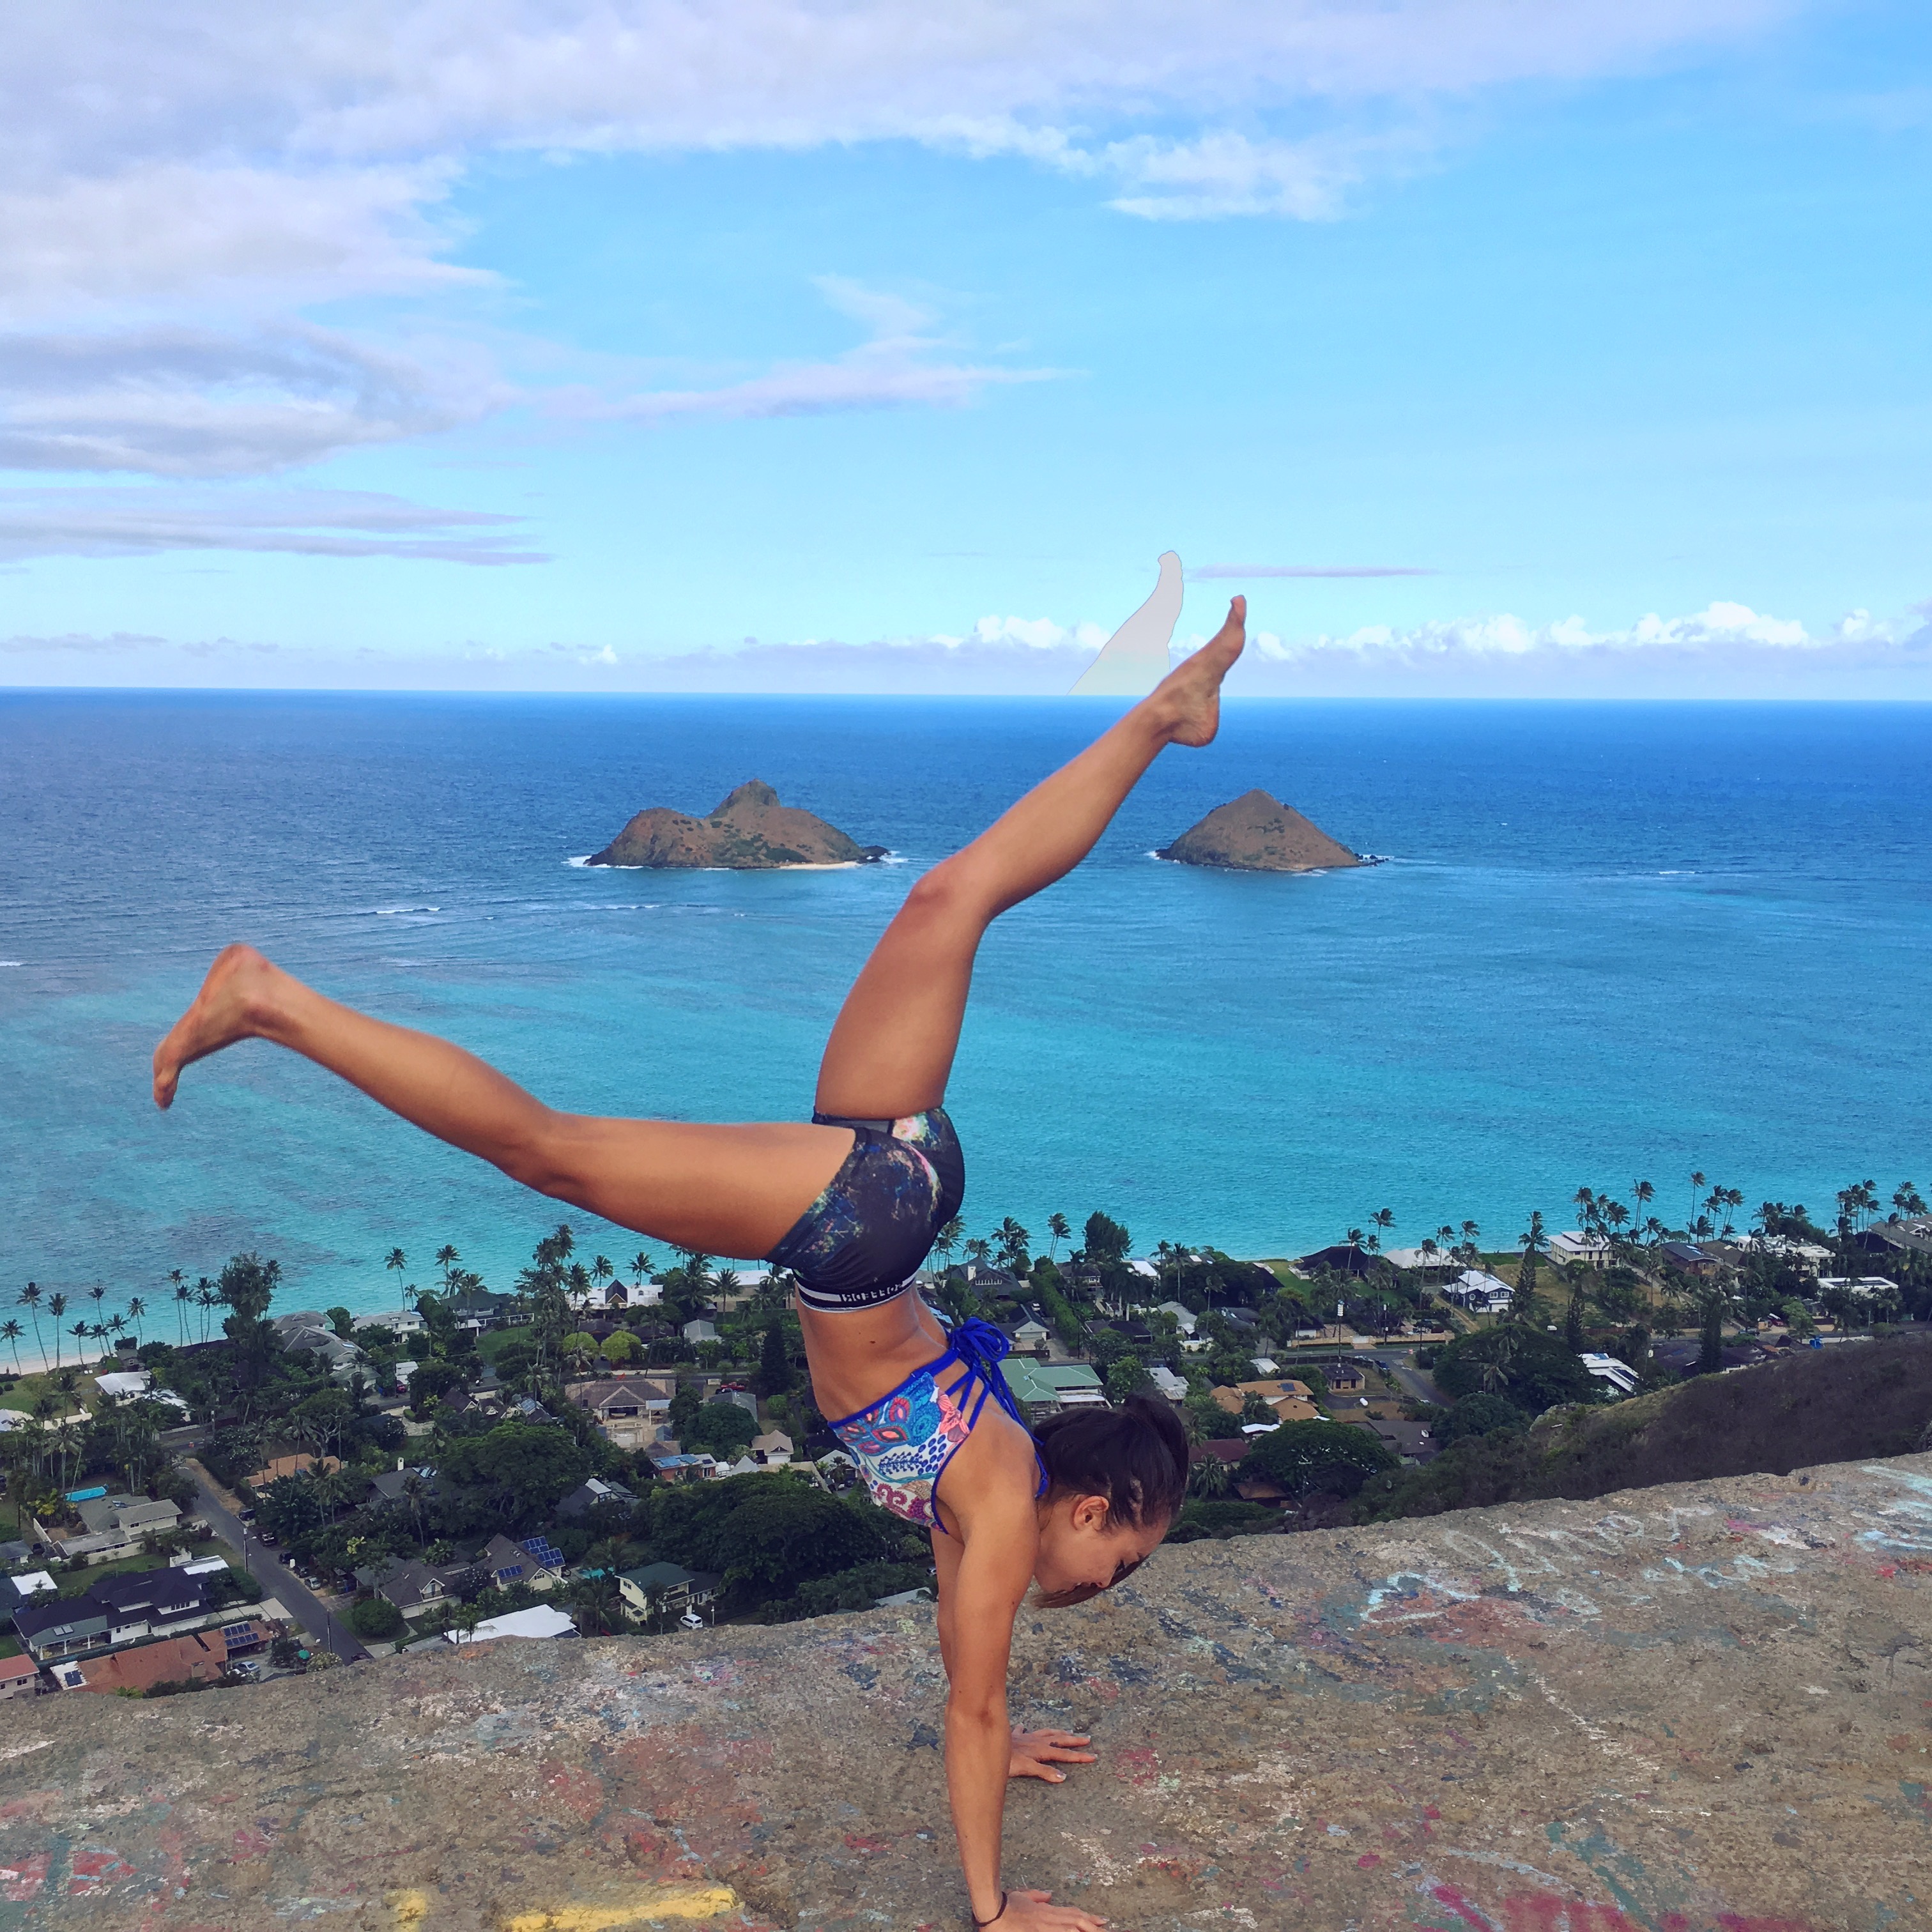
girl, sea, vacation, sky, leisure, fun, coastal and oceanic landforms, swimwear, physical fitness, beach, summer, ocean, tourism, jumping, coast, sand